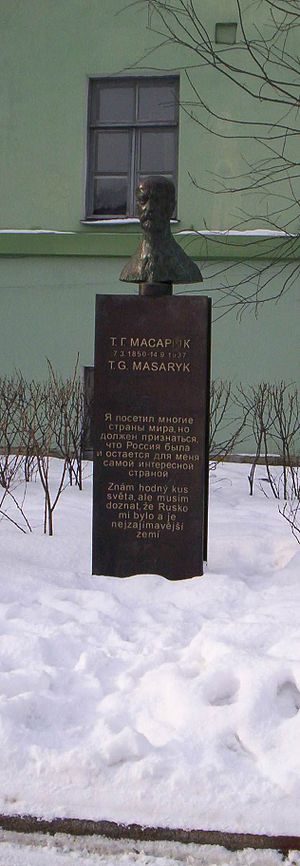
Tomáš Masaryk / Eftermæle
Masaryk er også hædret med en buste i St. Petersburg
Tomáš Garrigue Masaryk var en tjekkisk politiker og er kendt som den tjekkoslovakiske landsfader. Han var central i oprettelsen af Tjekkoslovakiet og var den første præsident i landet. Masaryk var også en respekteret akademiker, redaktør og politiker. Det lykkedes Masaryk at forene tjekker og slovakker og at lede det eneste demokrati i Central- og Østeuropa i mellemkrigstiden. Han støttede særlig tolerance, retfærdighed og individualisme og markerede sig som modstander af antisemitisme, bolsjevisme, klerikalisme og monarkisme.